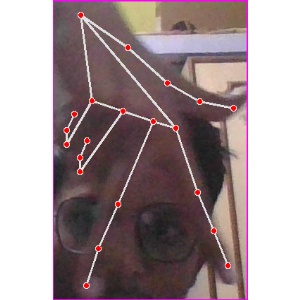
अक्षर: ग